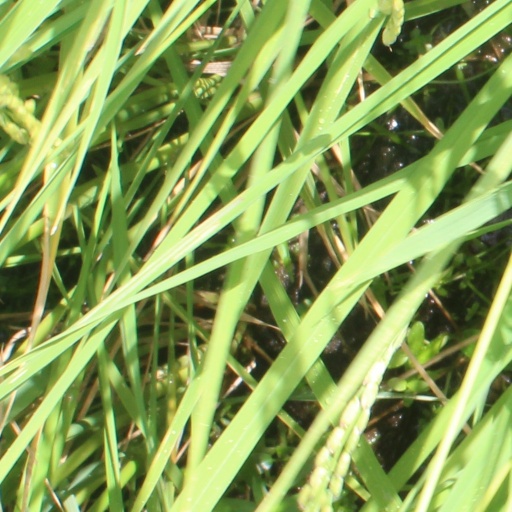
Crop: rice